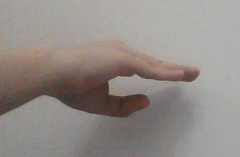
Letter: jeem